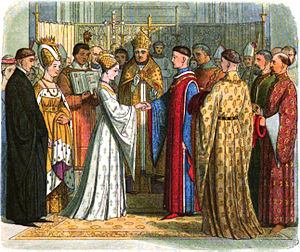
Isabella af Bayern / Børn
Isabella af Bayern var dronning af Frankrig mellem 1385 og 1422. Hun blev født i Huset Wittelsbach som den ældste datter af hertugen Stefan 3. af Bayern-Ingolstadt og Taddea Visconti af Milano. I en alder af 15 eller 16 år blev Isabella sendt til den unge Kong Karl 6. af Frankrig. Parret blev gift sig tre dage efter deres første møde.